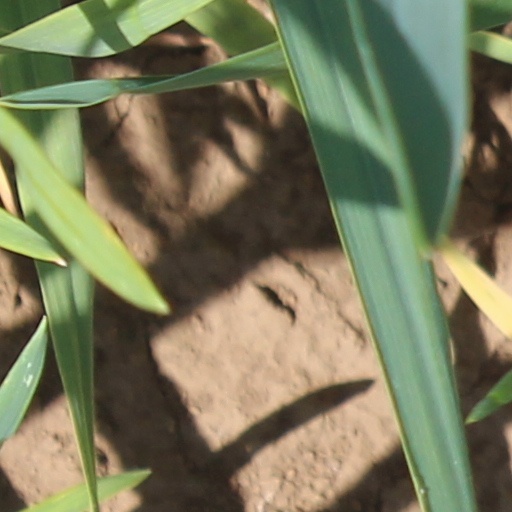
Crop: wheat